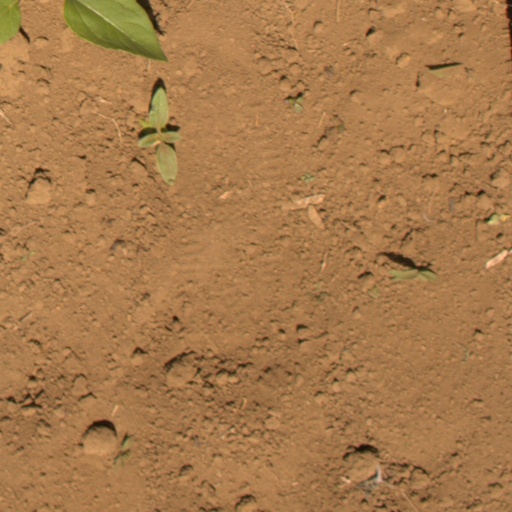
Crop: Jerusalem artichoke